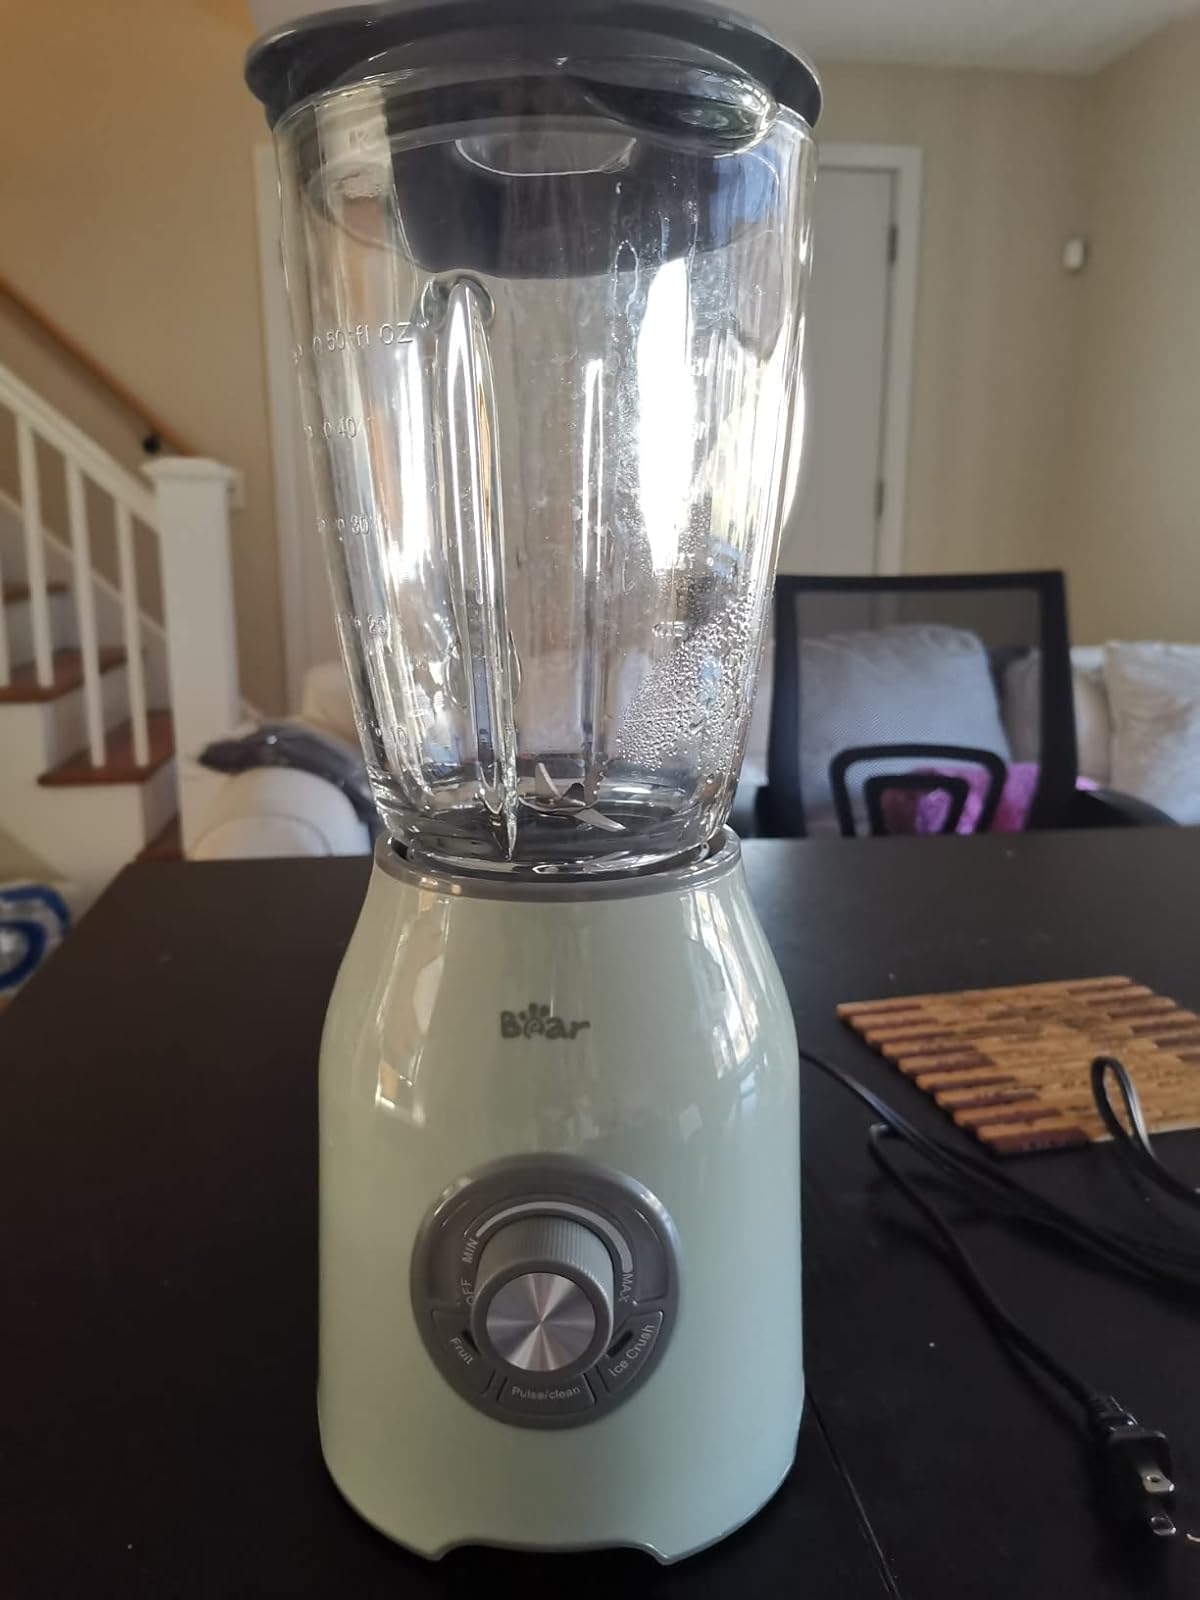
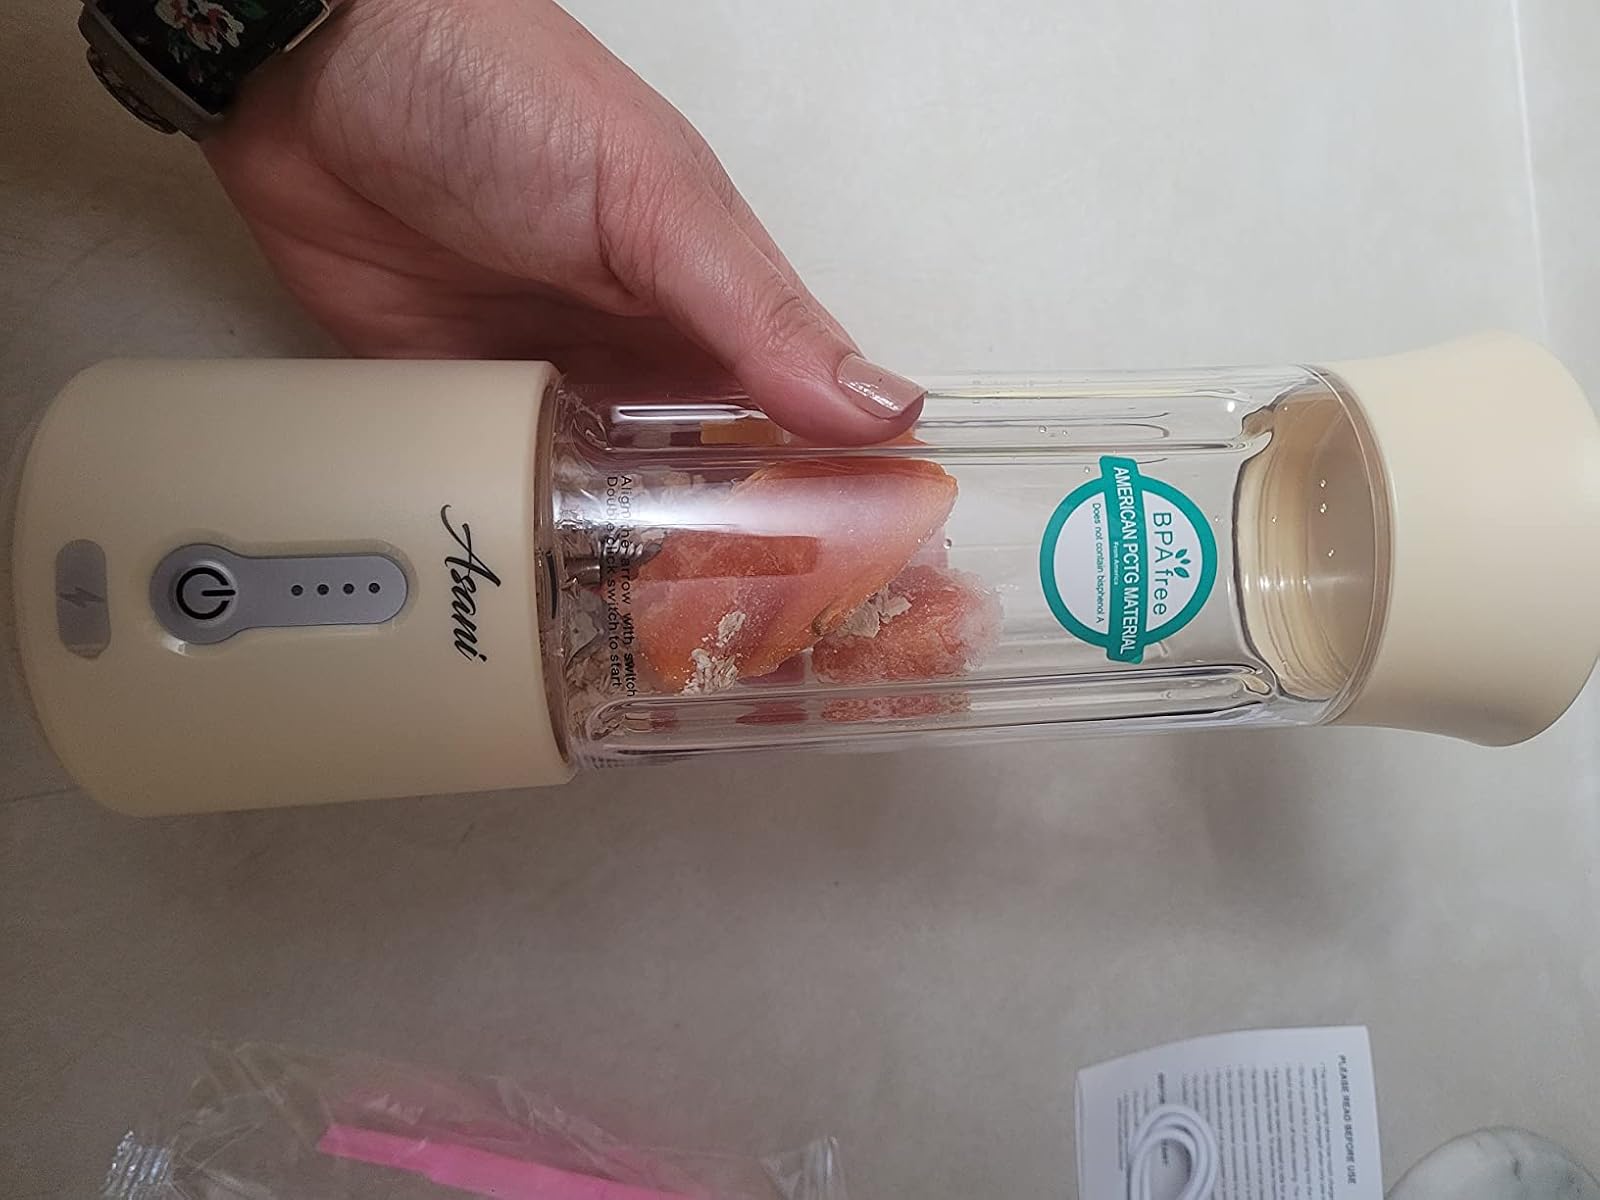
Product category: items_blender
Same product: no